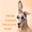
Label: kangaroo